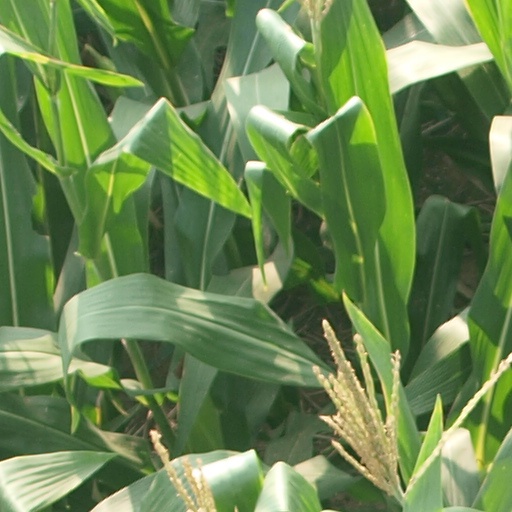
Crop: maize; corn